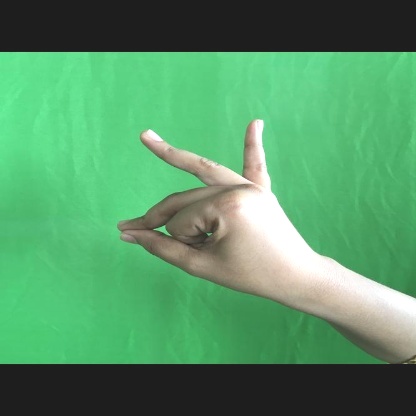
Mudra: Bramaram